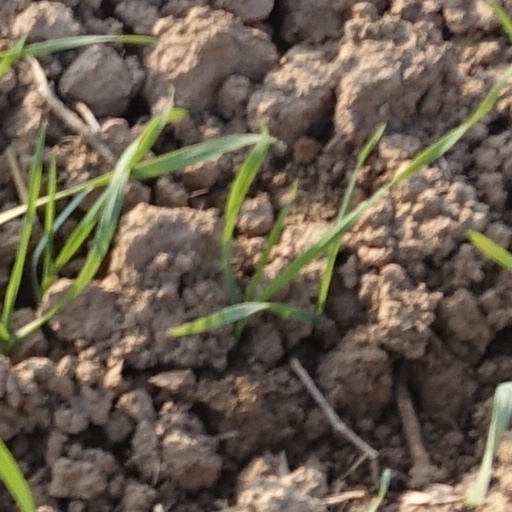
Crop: wheat